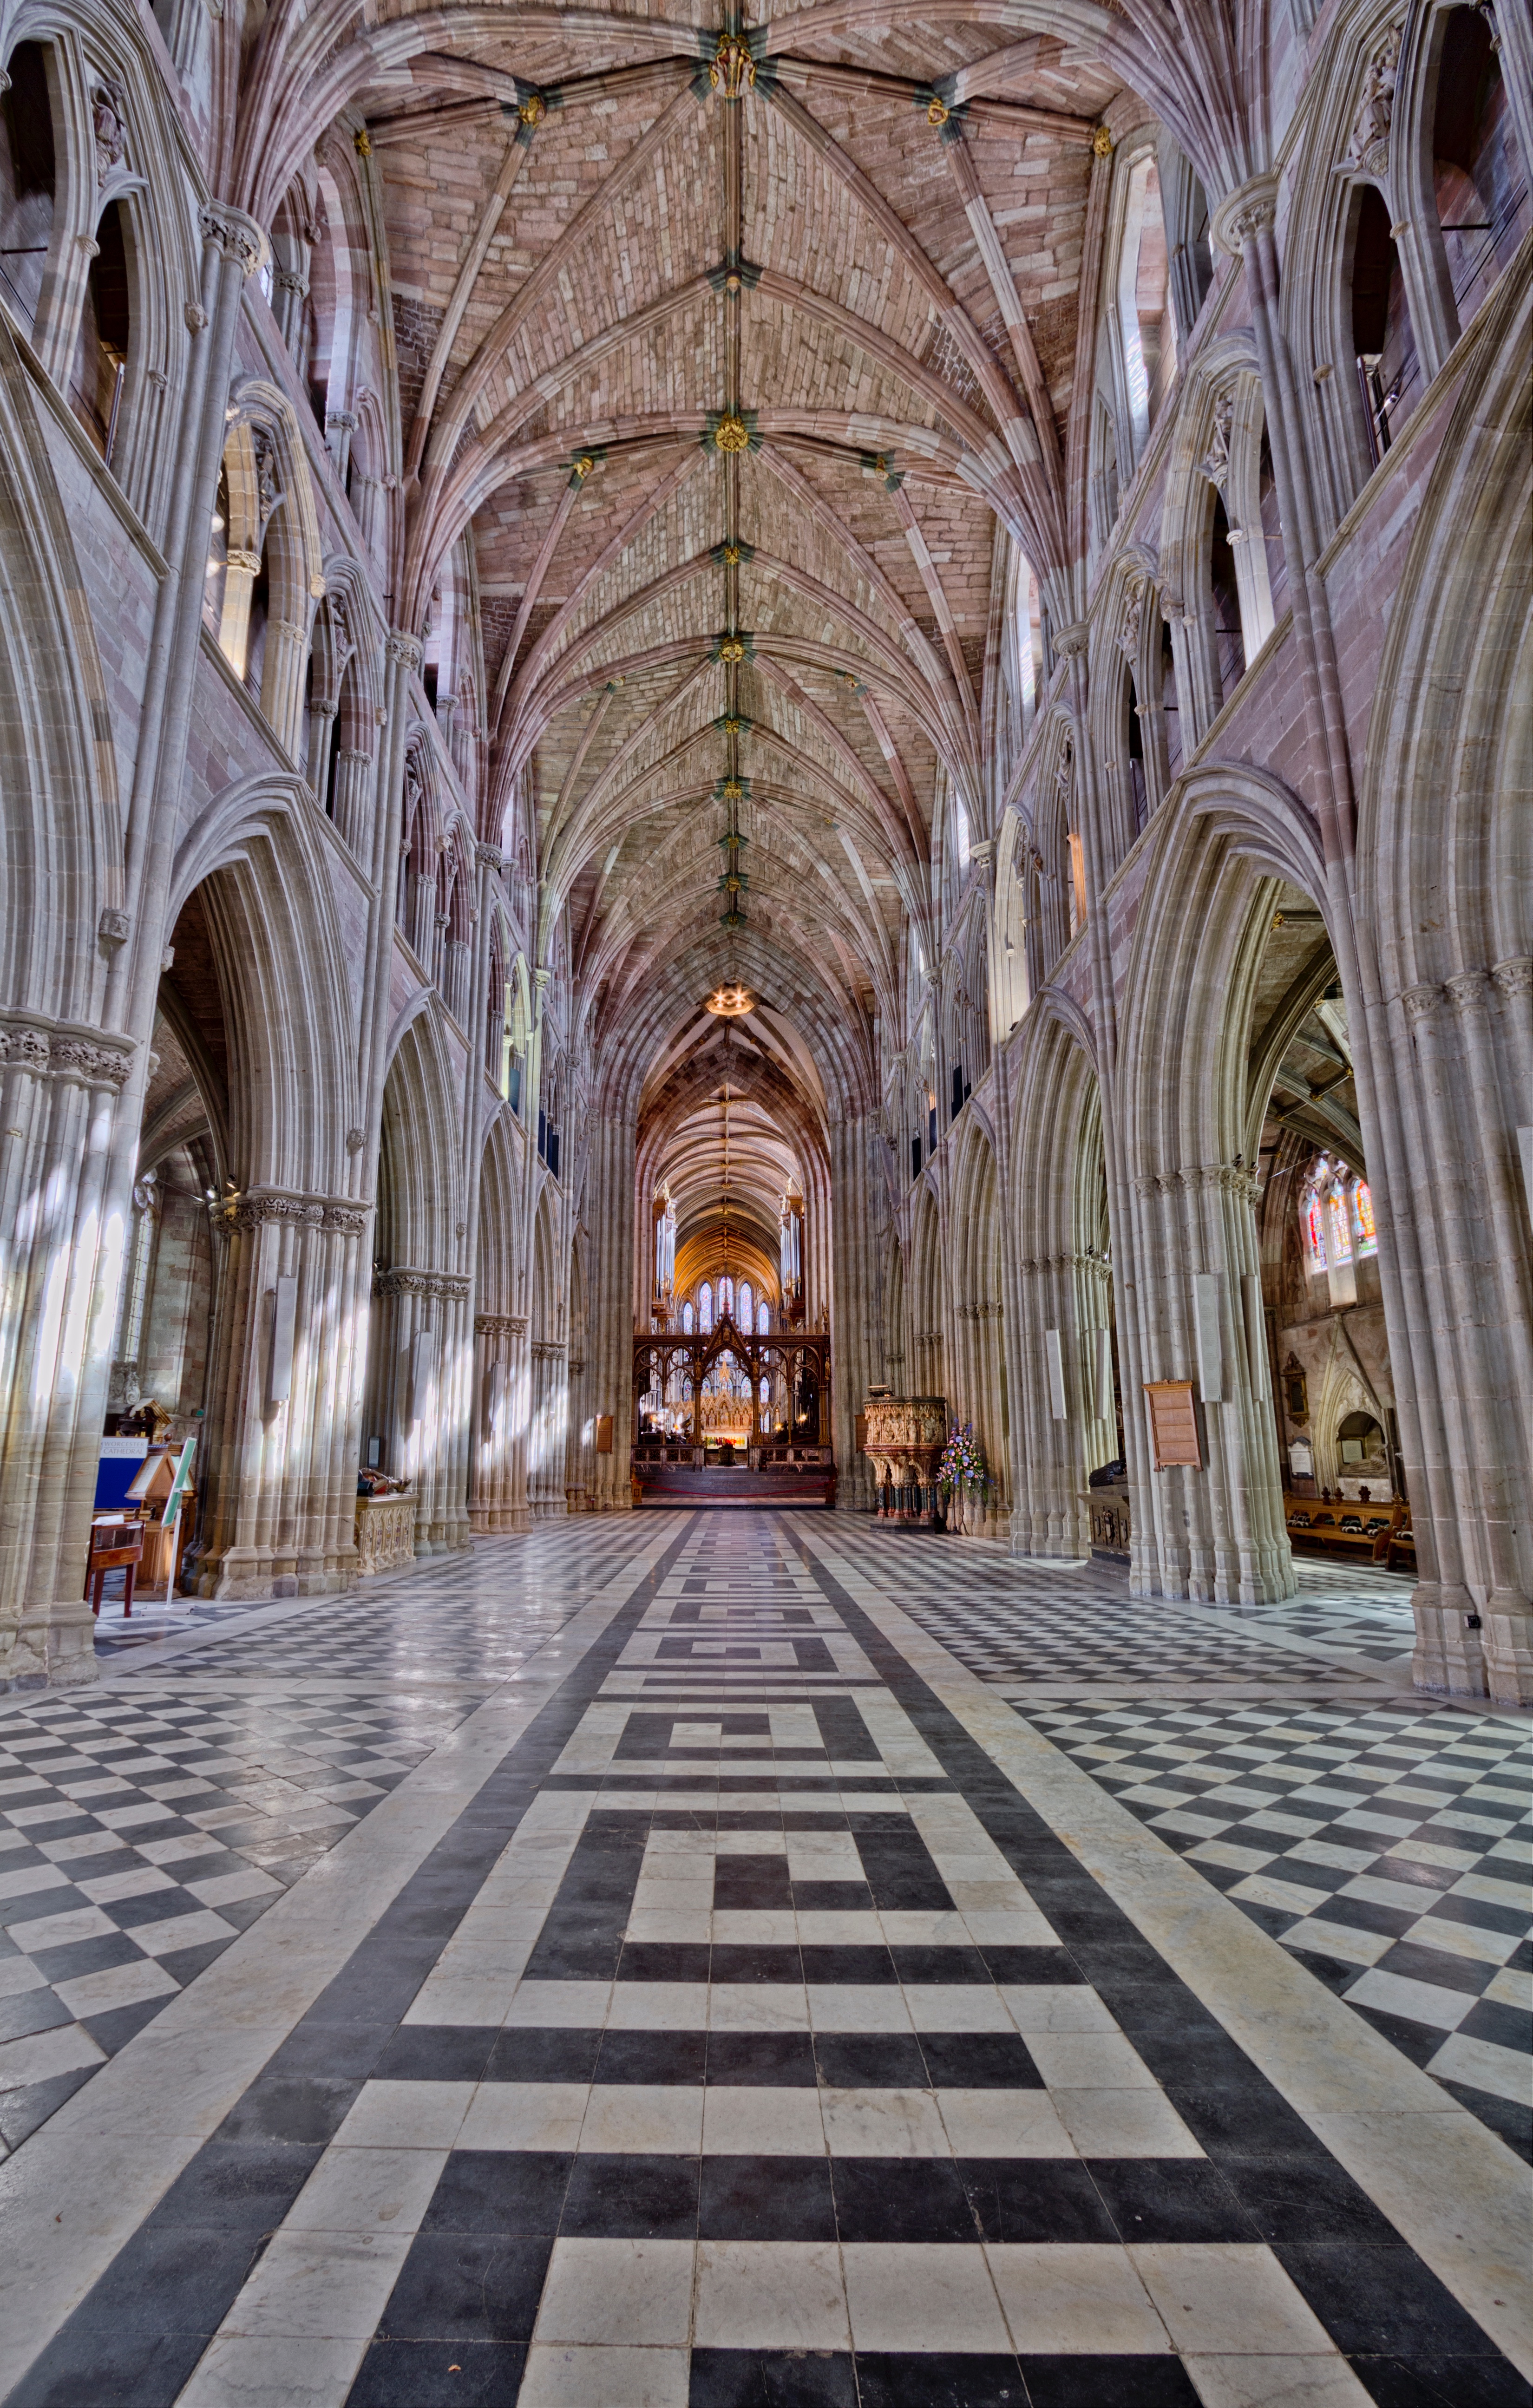
architecture, building, arch, church, cathedral, chapel, place of worship, aisle, monastery, symmetry, arcade, abbey, basilica, gothic architecture